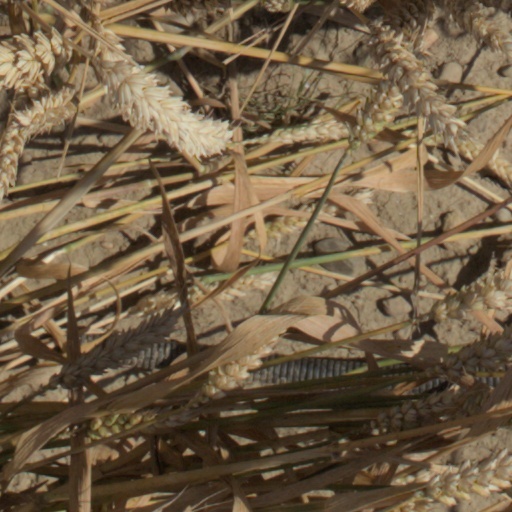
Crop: wheat